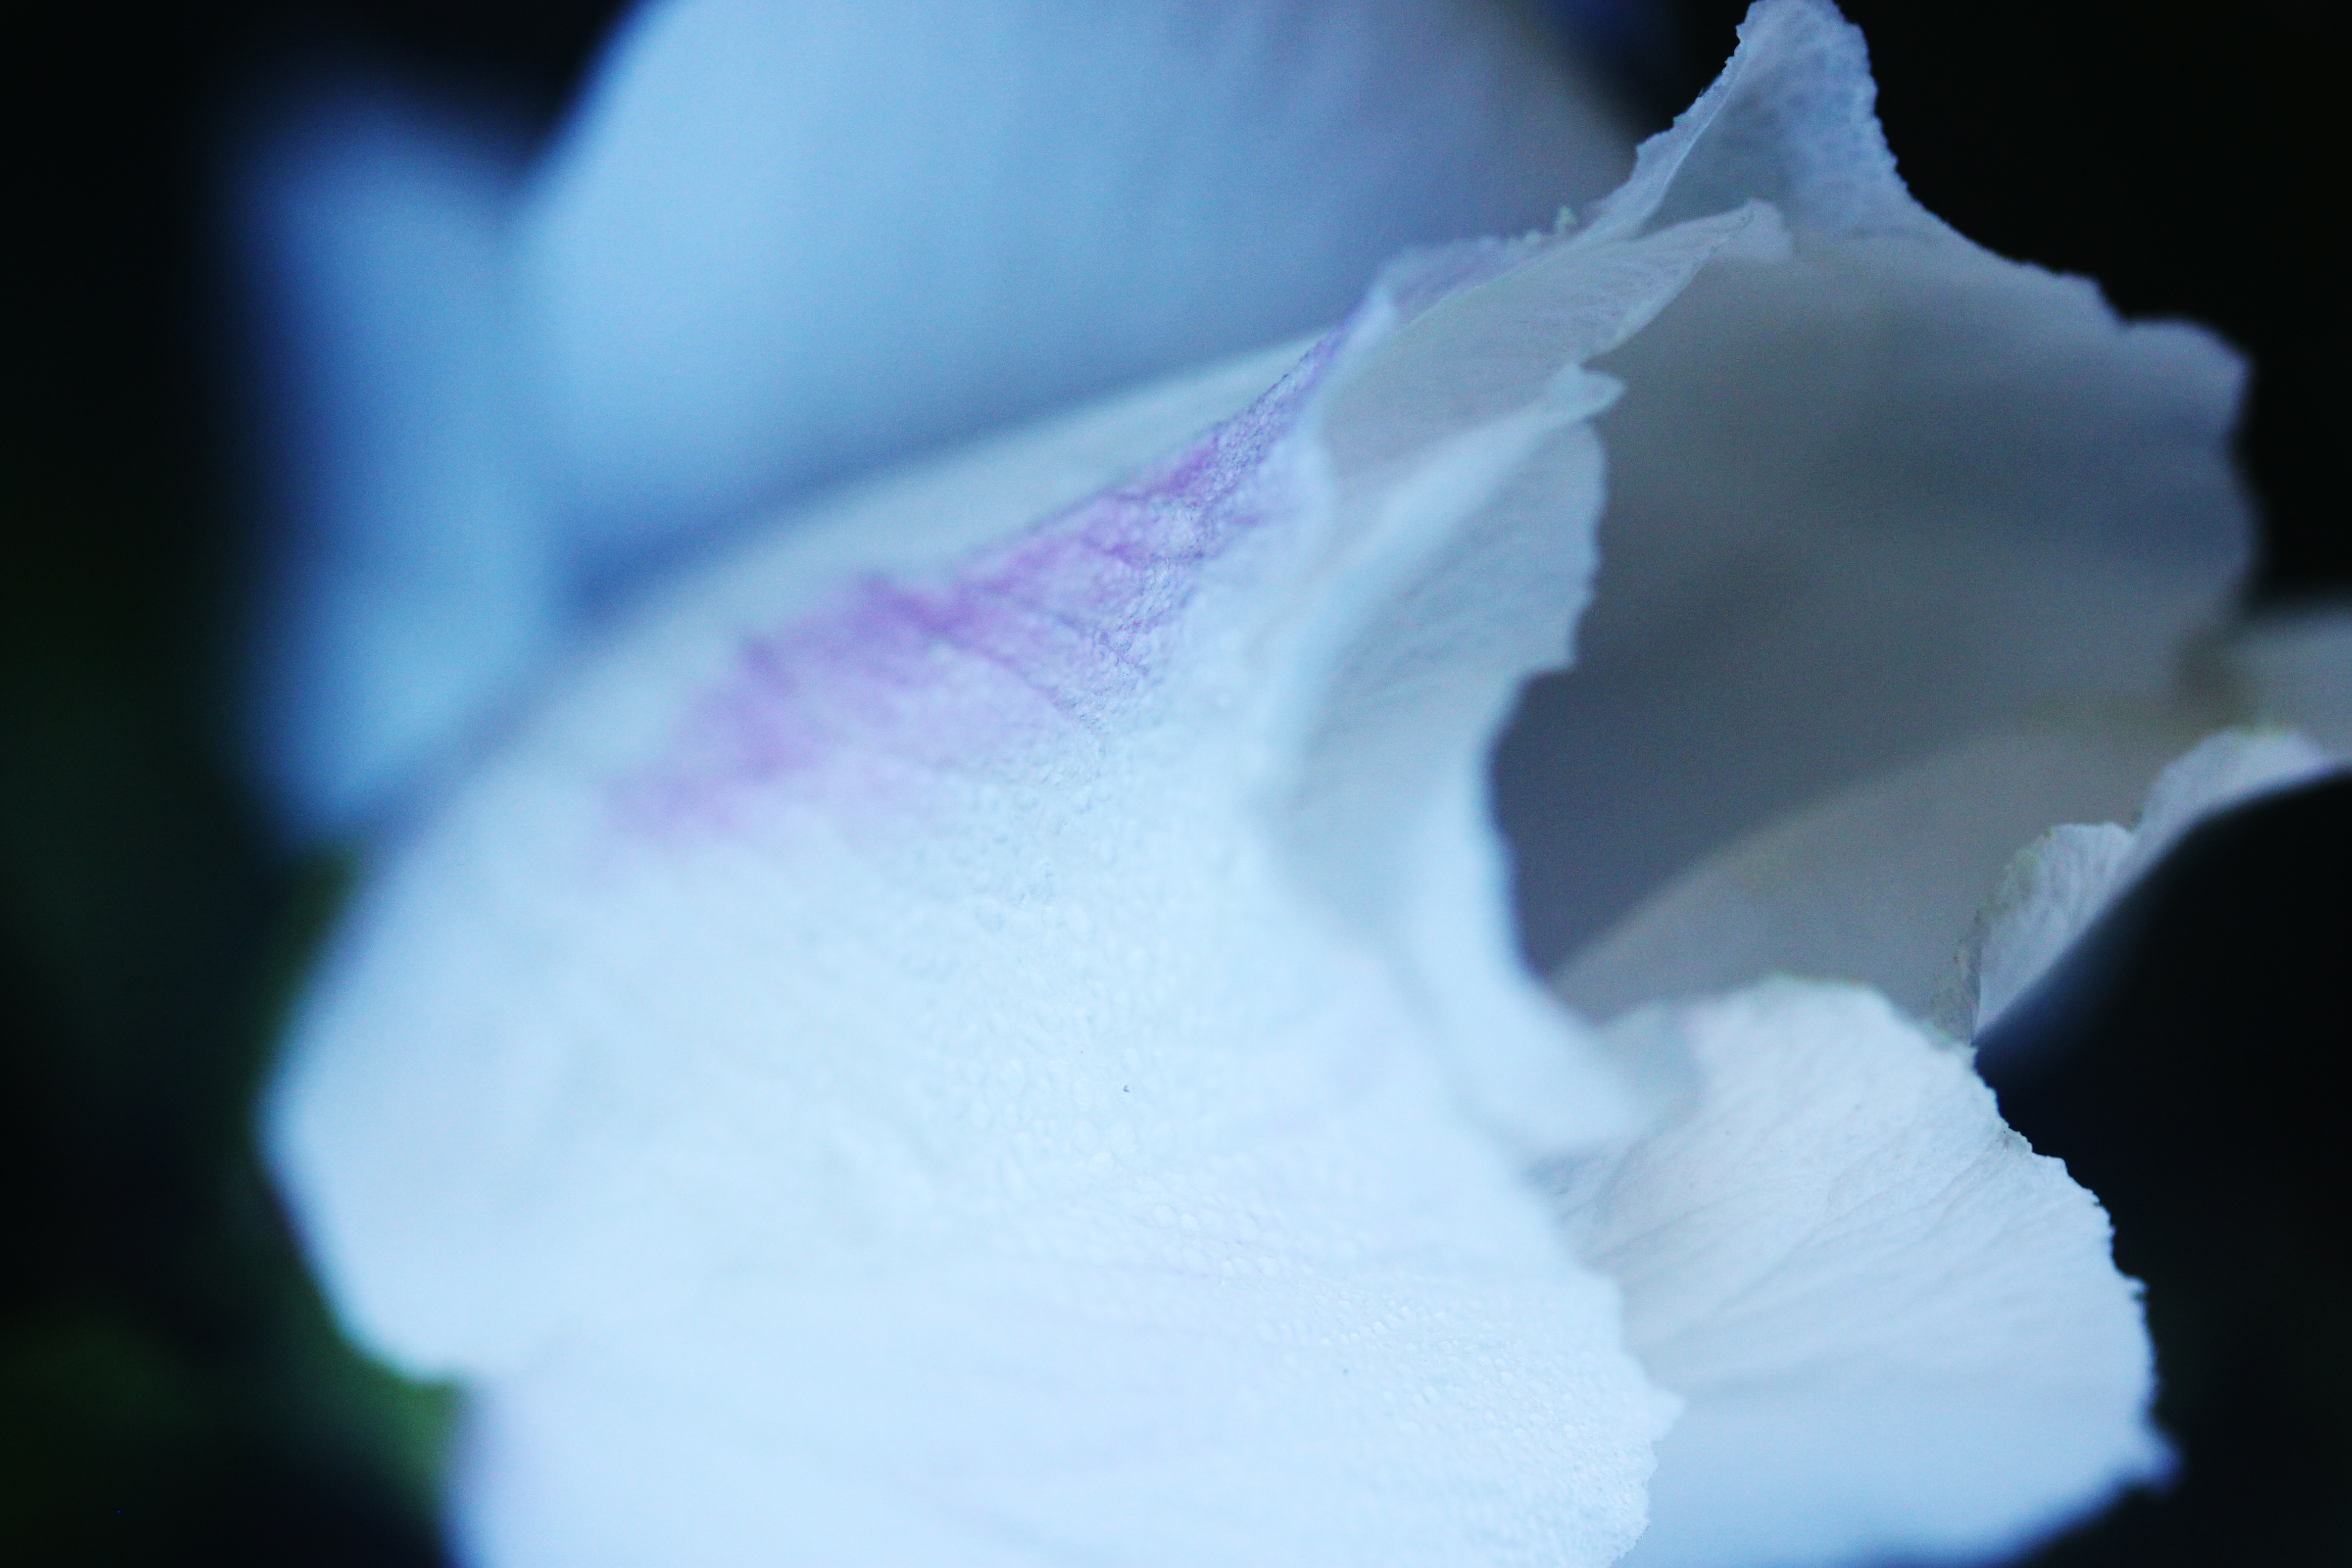
blossom, plant, white, photography, flower, petal, rose, blue, close up, macro photography, flowering plant, land plant